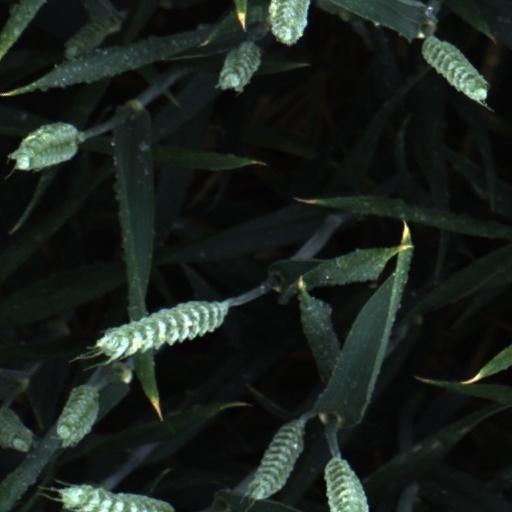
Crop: wheat